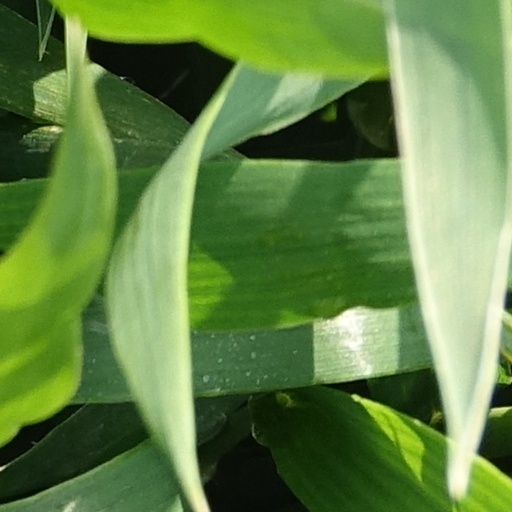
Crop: wheat